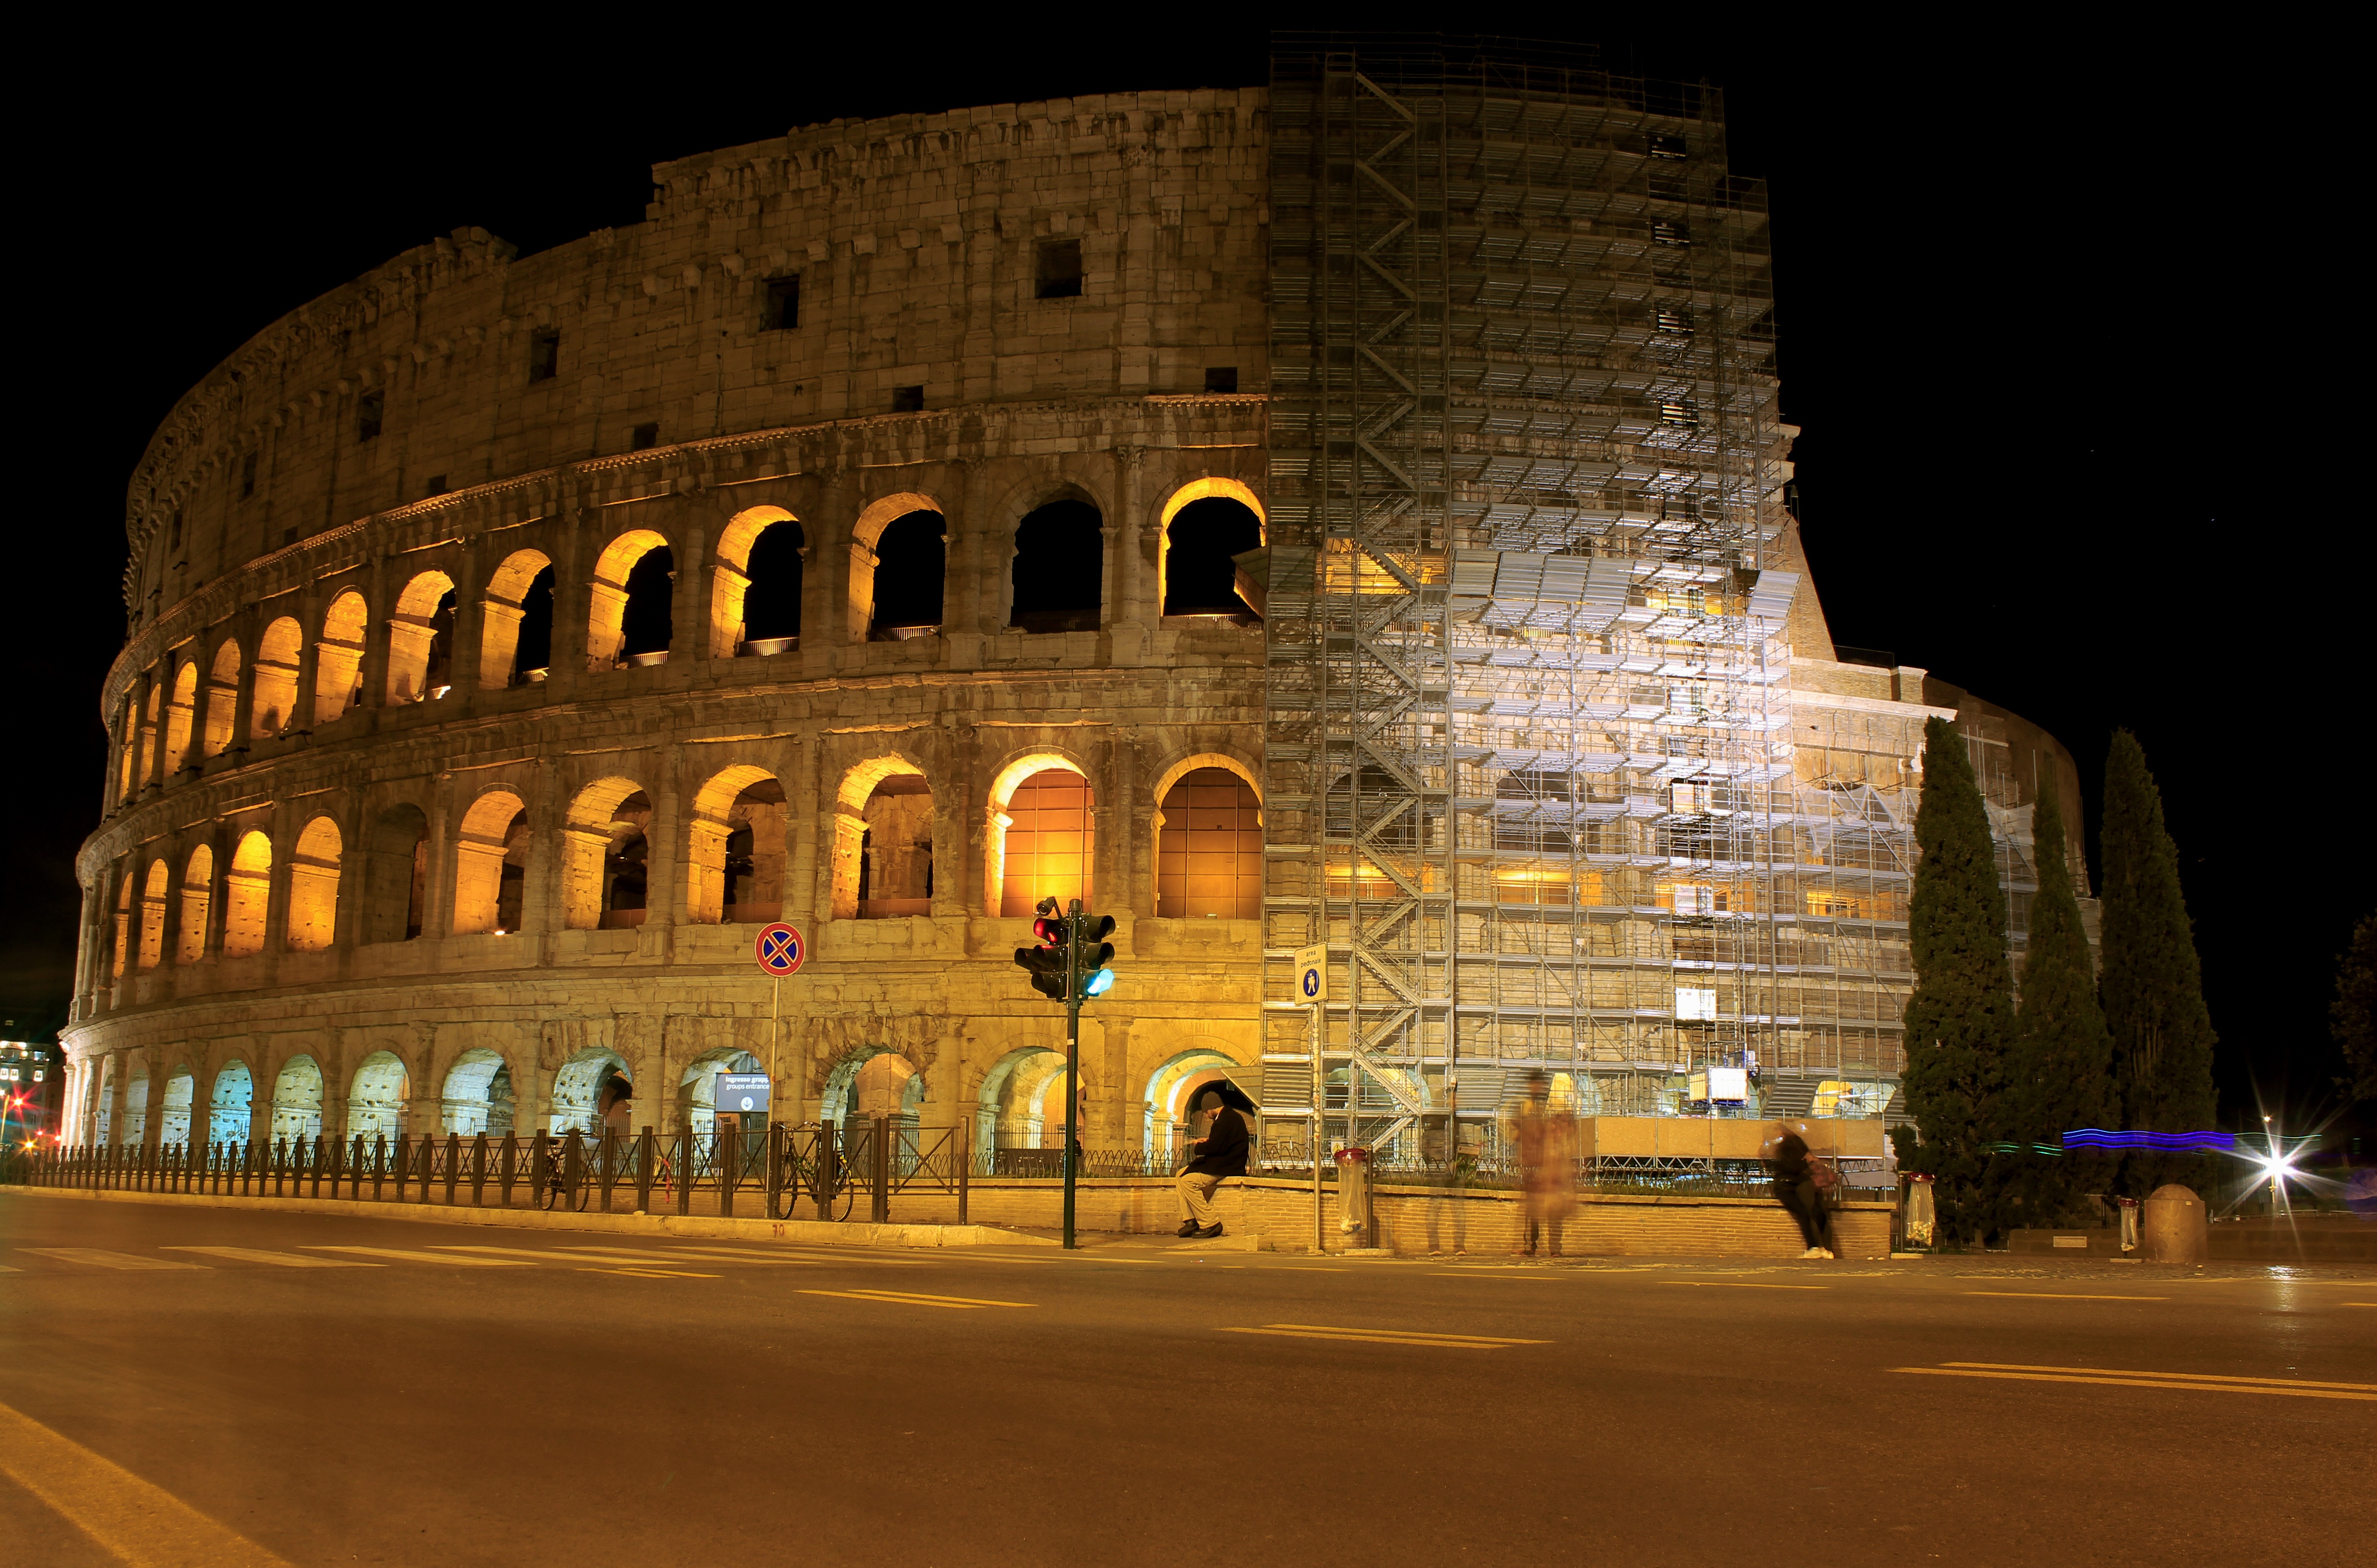
night, city, evening, landmark, italy, roman, urban area, ancient history, the colosseum, human settlement